Hans Paasche

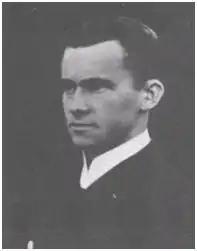
Hans Paasche.

Hans Paasche (3 April 1881 in Rostock – 21 May 1920 in Waldfrieden, Neumark) was a German politician and pacifist. He was the son of the Reichstag vice president Hermann Paasche and Lisi Paasche, and was married to Gabriele (Ellen) Witting.